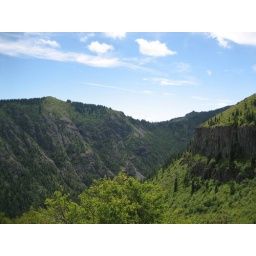
I love the vertical rock face cliffs in this picture. Absolutely gorgeous.